Lorraine Vélez

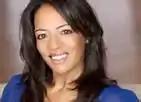

Lorraine Vélez (born November 2, 1964) is an American singer and actress, who has specialized in musical theatre. Her name has sometimes appeared as Loraine Velez. She is the identical twin sister of actress Lauren Vélez.